Myron Michailidis

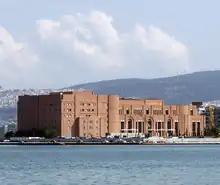
The Thessaloniki Concert Hall, residence of the Thessaloniki State Symphony Orchestra.

During his tenure as General Artistic Director of the Thessaloniki State Symphony Orchestra between 2004 and 2011, Myron Michailidis radically renewed the orchestra's programming and penetrated the international discography. He also conducted numerous concerts at the Orchestra's residence, the Thessaloniki Concert Hall and took it to various venues in Greece and abroad, such as the Smetana Hall and Rudolfinum in Prague (2009), the Teatro Verdi in Florence (2009), the Konzerthaus in Berlin (2010) etc. In December 2007, during the celebration events of the "Cultural Year of Greece" in China, he took the Orchestra on tour in Beijing, host of the 2008 Olympic Games, and conducted a historical performance at the Forbidden City Concert Hall.